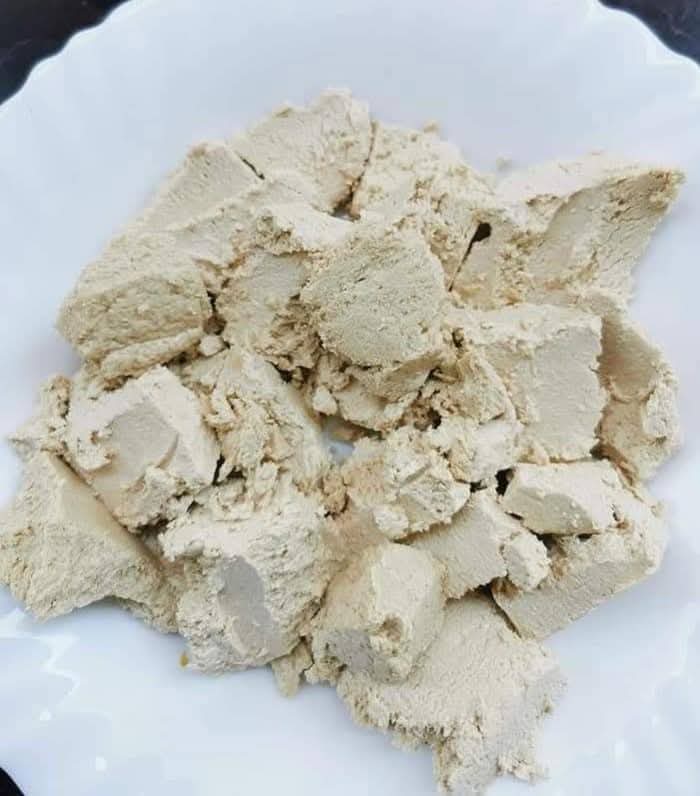
الوصف بالفصحى: طبق حَلْوى طَحِينِيَّة
الوصف بالعامية السودانية: صحن فيهو طحنية
التصنيف: Food & Drinks